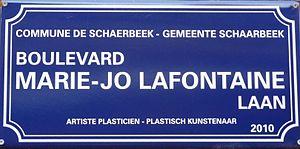
Le Mur des Célébrités à la Maison des Arts de Schaerbeek, Bruxelles, Belgique.
Marie-Jo Lafontaine est une artiste contemporaine belge, née en 1950 à Anvers. Elle vit aujourd'hui à Bruxelles. Elle est connue pour ses installations multimédia, sculptures vidéo, installations photographiques et monochromes, créations sonores, environnements urbains. Son œuvre est d’une grande intensité plastique, esthétique et dramaturgique.